Interior portrait

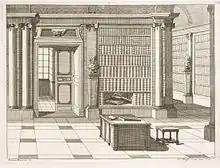
Library project, c.1700. Engraving by Johann Boxbarth (fl.1690–1710)

It was not until the last quarter of the 18th century that a new type of interior portrait with a different intent made its appearance. This type first arose in architectural firms and was done for the benefit of their clients. Great architects such as the James Adam and his brother Robert Adam of Scotland and François-Joseph Bélanger would execute watercolors of their previous projects to entice prospective customers. This created a fad among the wealthy and the nobility to commission paintings of their own rooms, to show off and preserve for posterity. These paintings were often compiled into albums. This craze was particularly prevalent in England. From there, it spread widely throughout Europe.